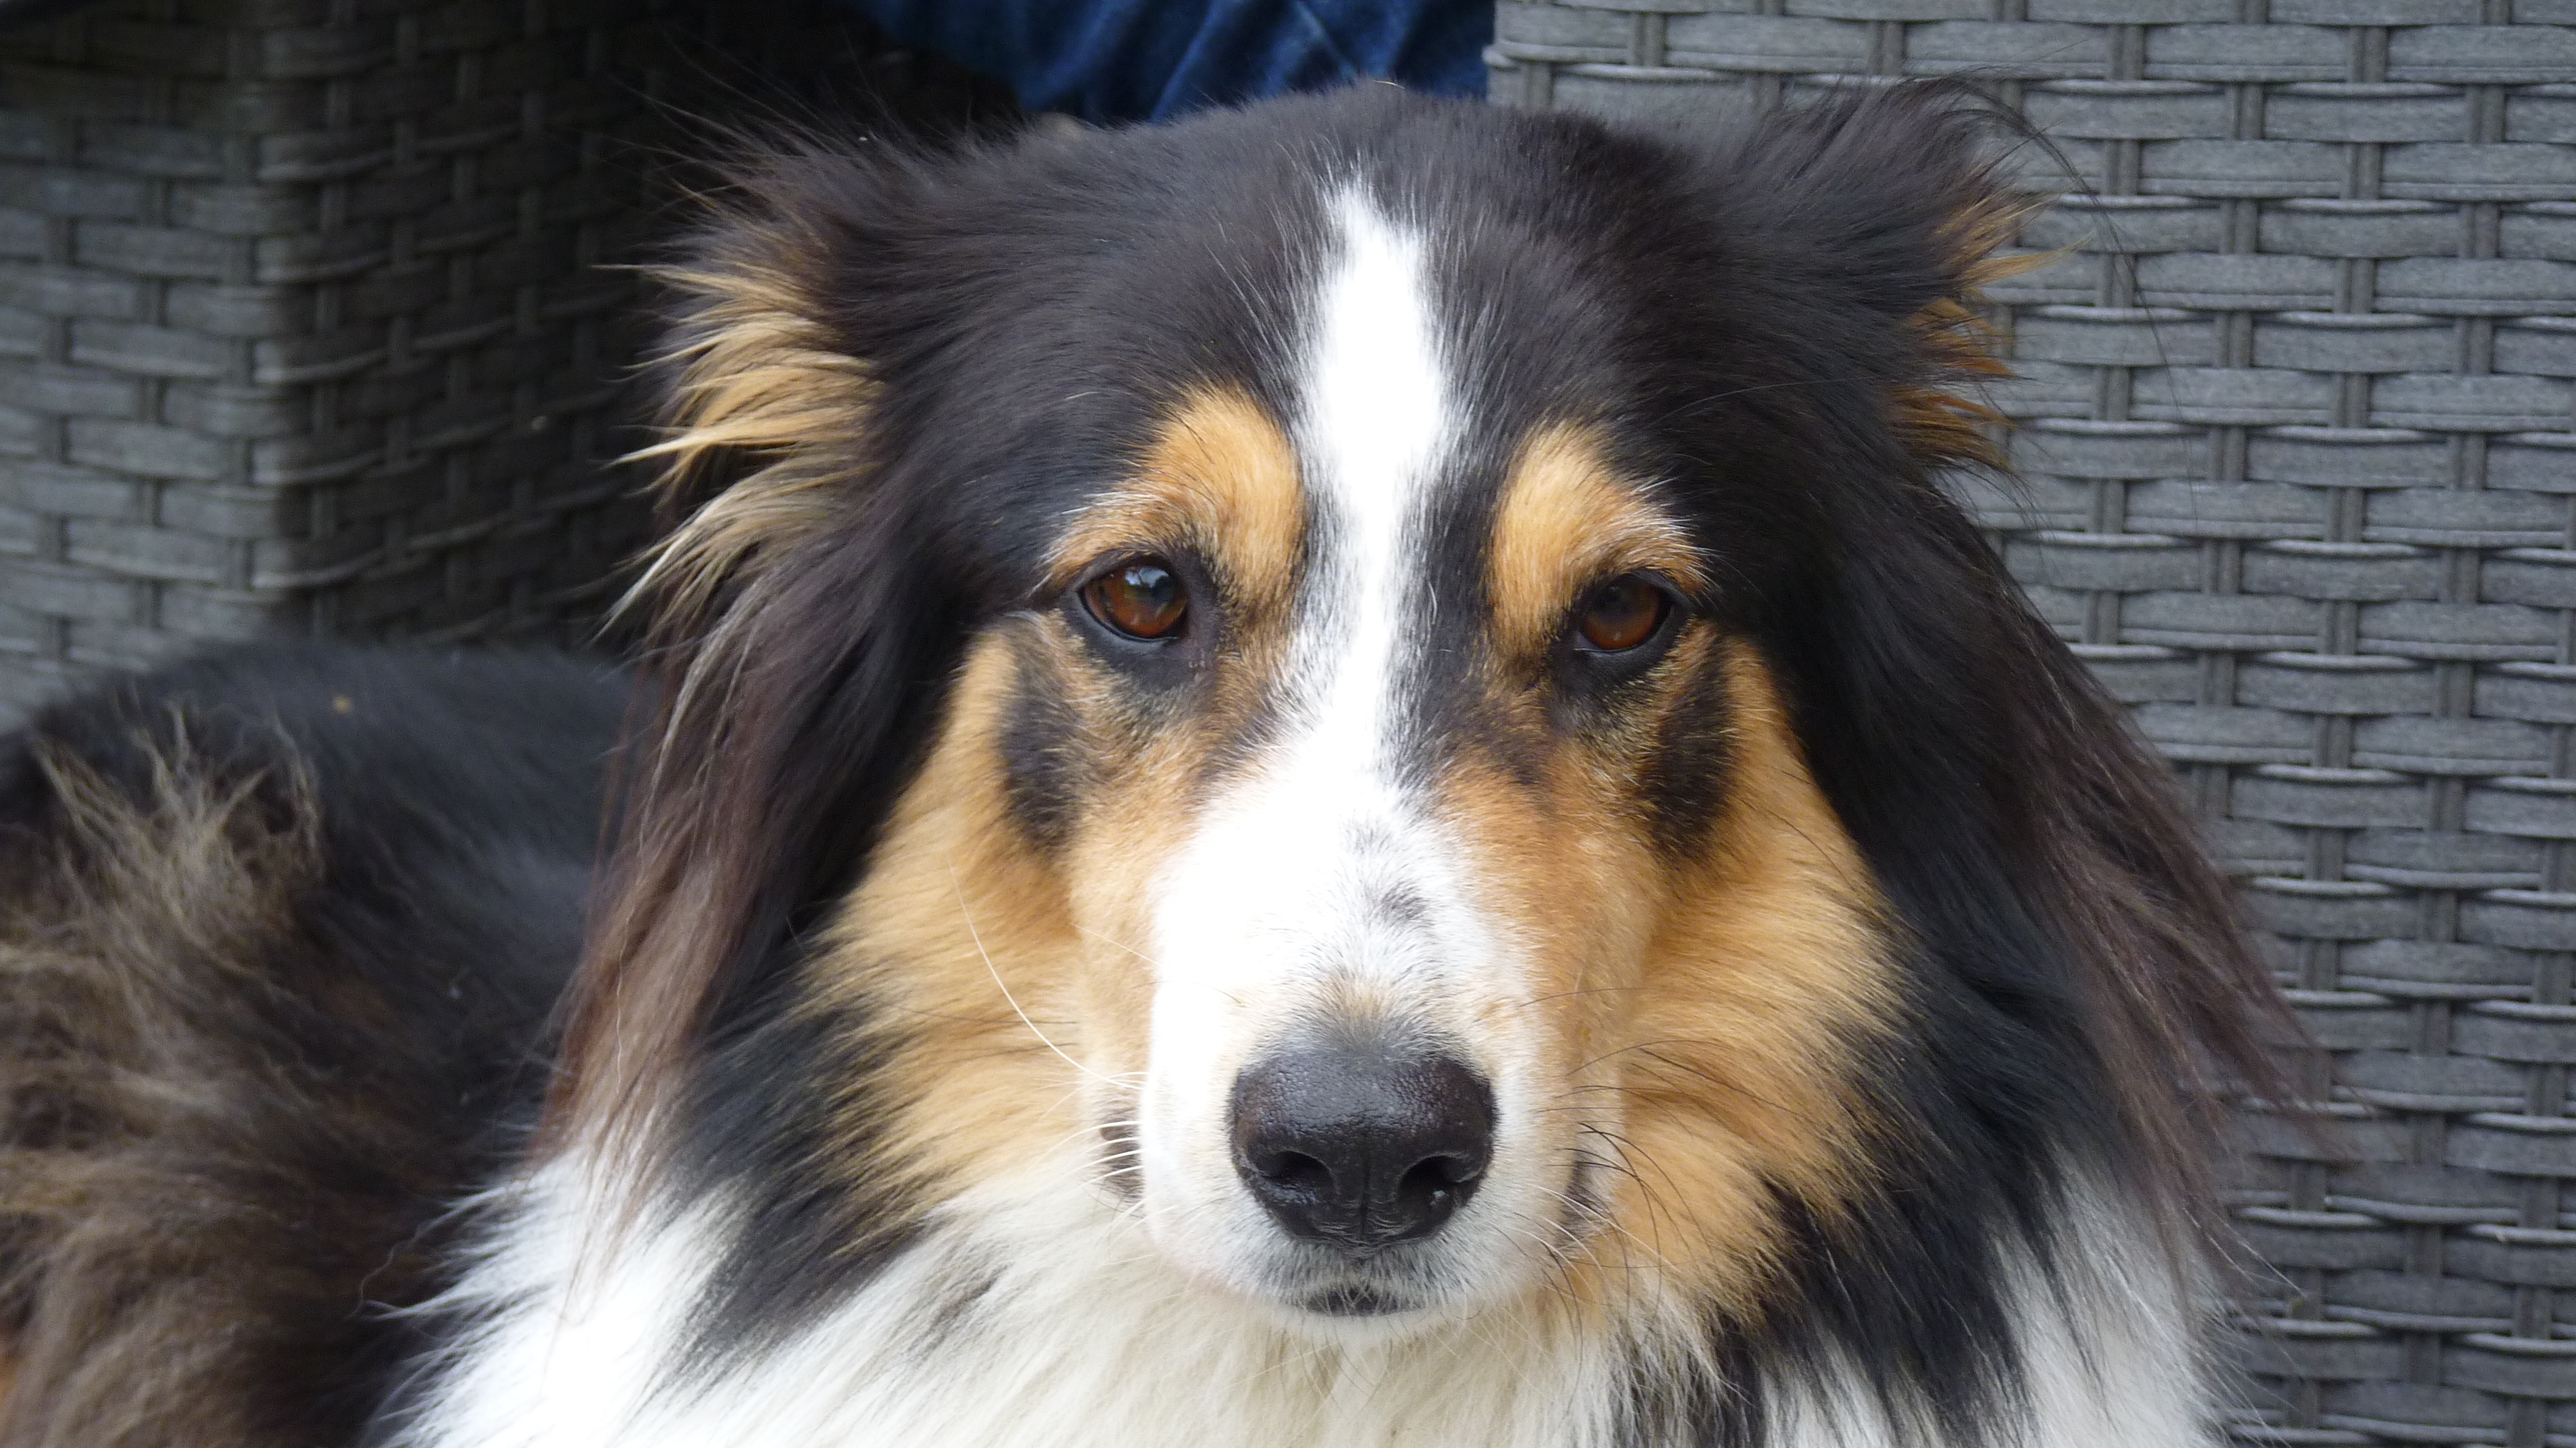
dog, animal, collie, pet, portrait, mammal, vertebrate, tricolor, dog breed, dog look, australian shepherd, shetland sheepdog, dog like mammal, carnivoran, dog breed group, miniature australian shepherd, rough collie, scotch collie, english shepherd